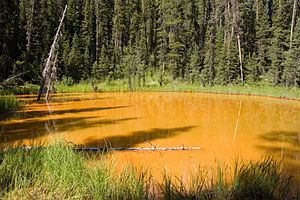
Kootenay National Park / Galleri
Kootenay National Park er en nationalpark og et verdensarvsområde i de sydøstlige dele af provinsen British Columbia i Canada. Parken blev oprettet i året 1920 og omfatter et areal af 1.406 kvadratkilometer. Den har navn efter Kootenay River, der er en af de større floder som flyder igennem parken. Kootenay nationalpark grænser til Banff National Park og Yoho National Park. Iberegnet Jasper National Park, som ligger nord for Banff og ikke deler grænse med Kootenay, danner disse parker et af de større sammenhængende beskytte område i de klippefyldte bjerge i det vestlige Canada.